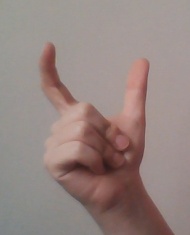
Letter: nun